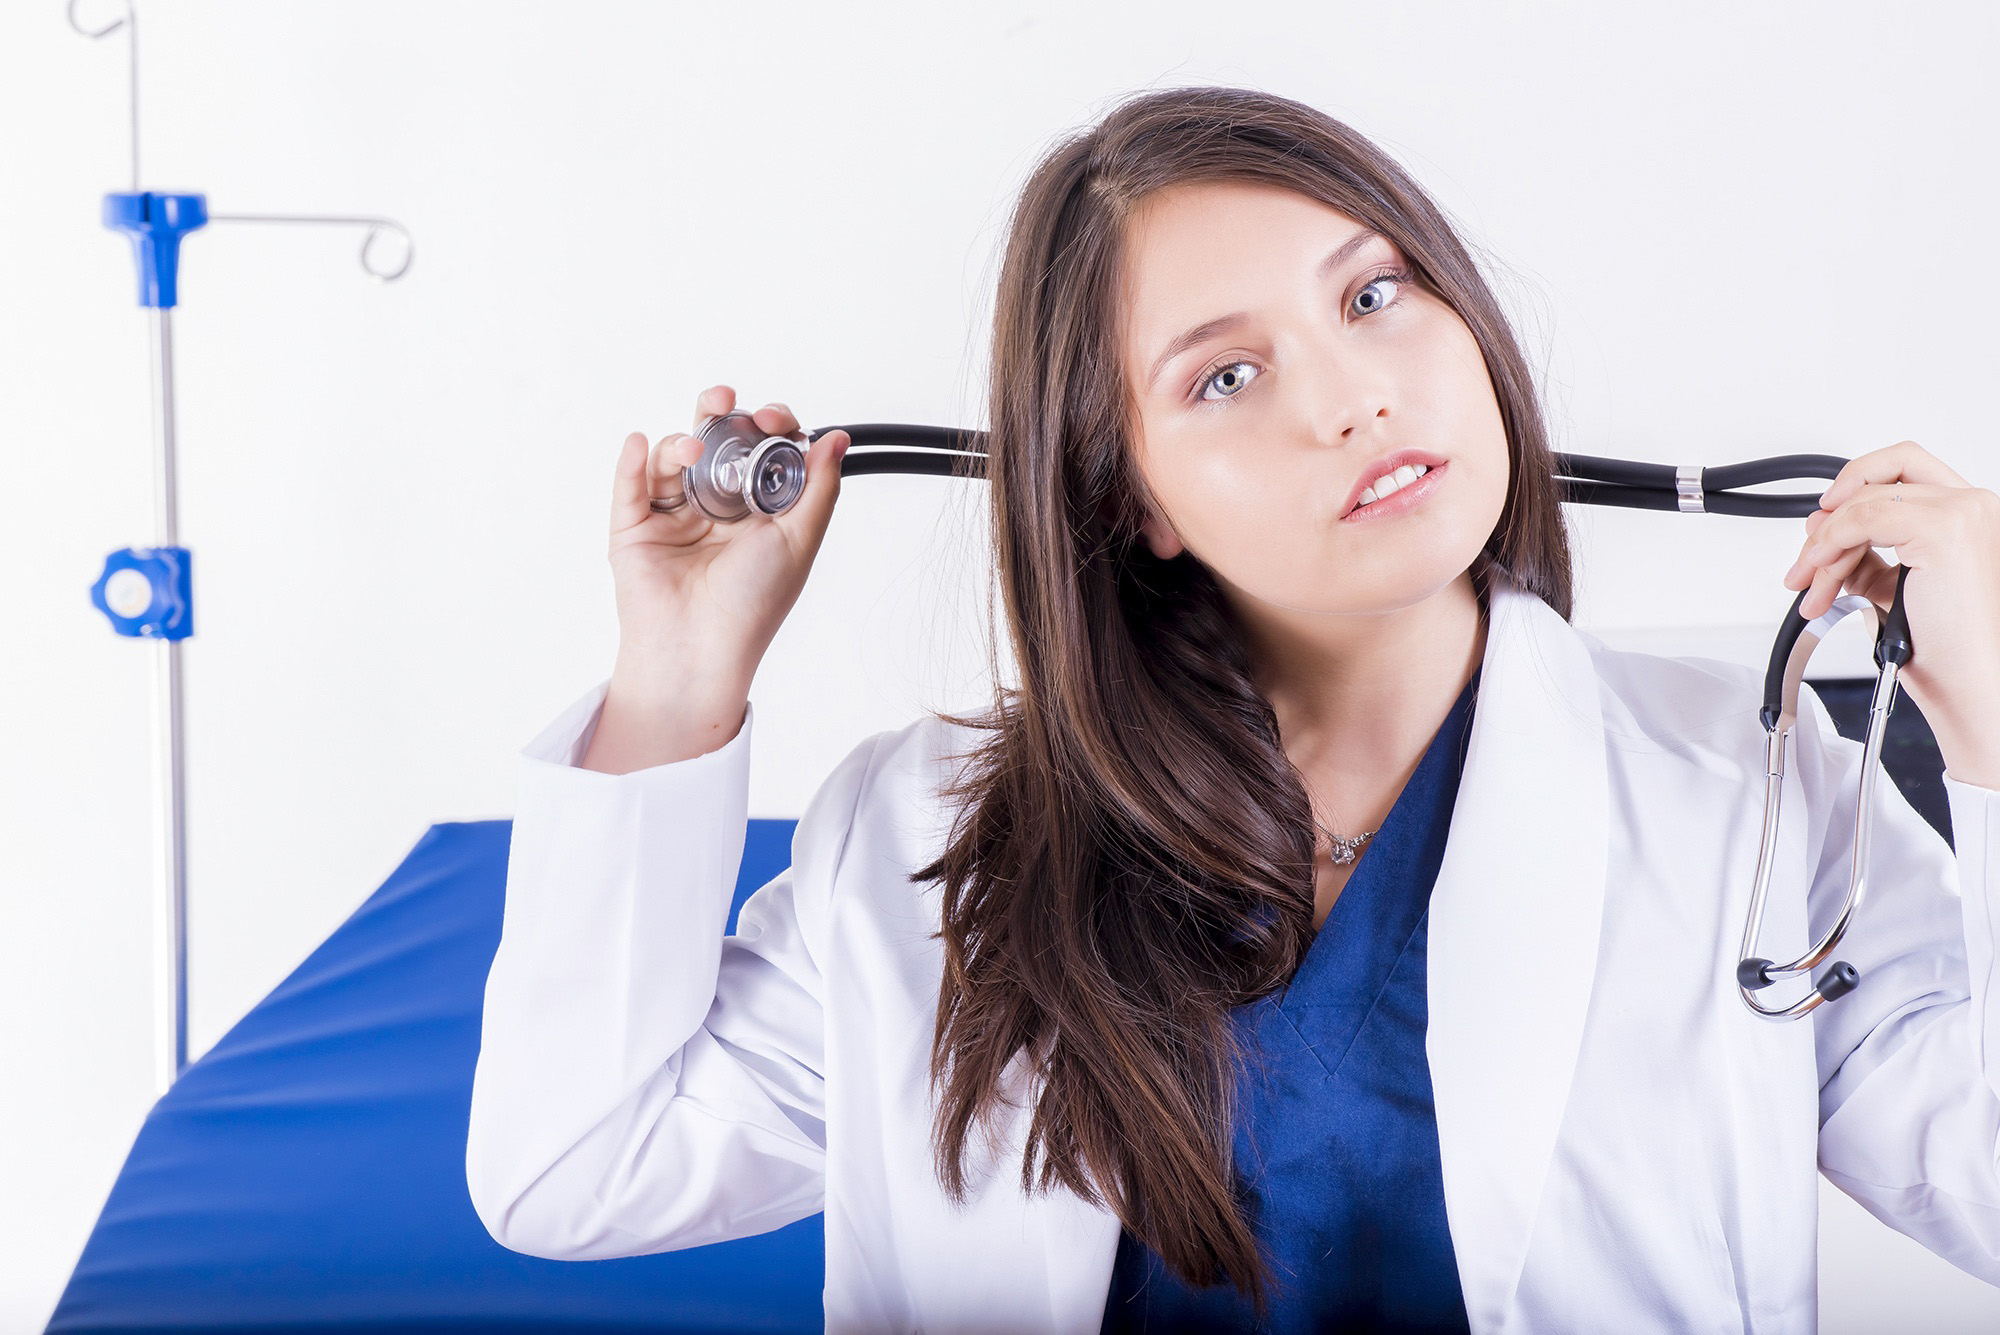
uniform, physician, medical assistant